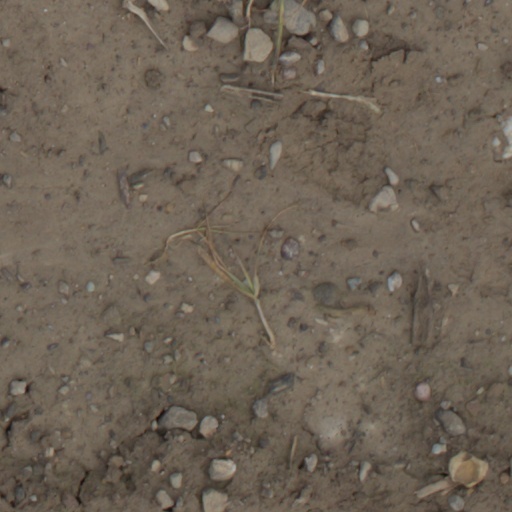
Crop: wheat